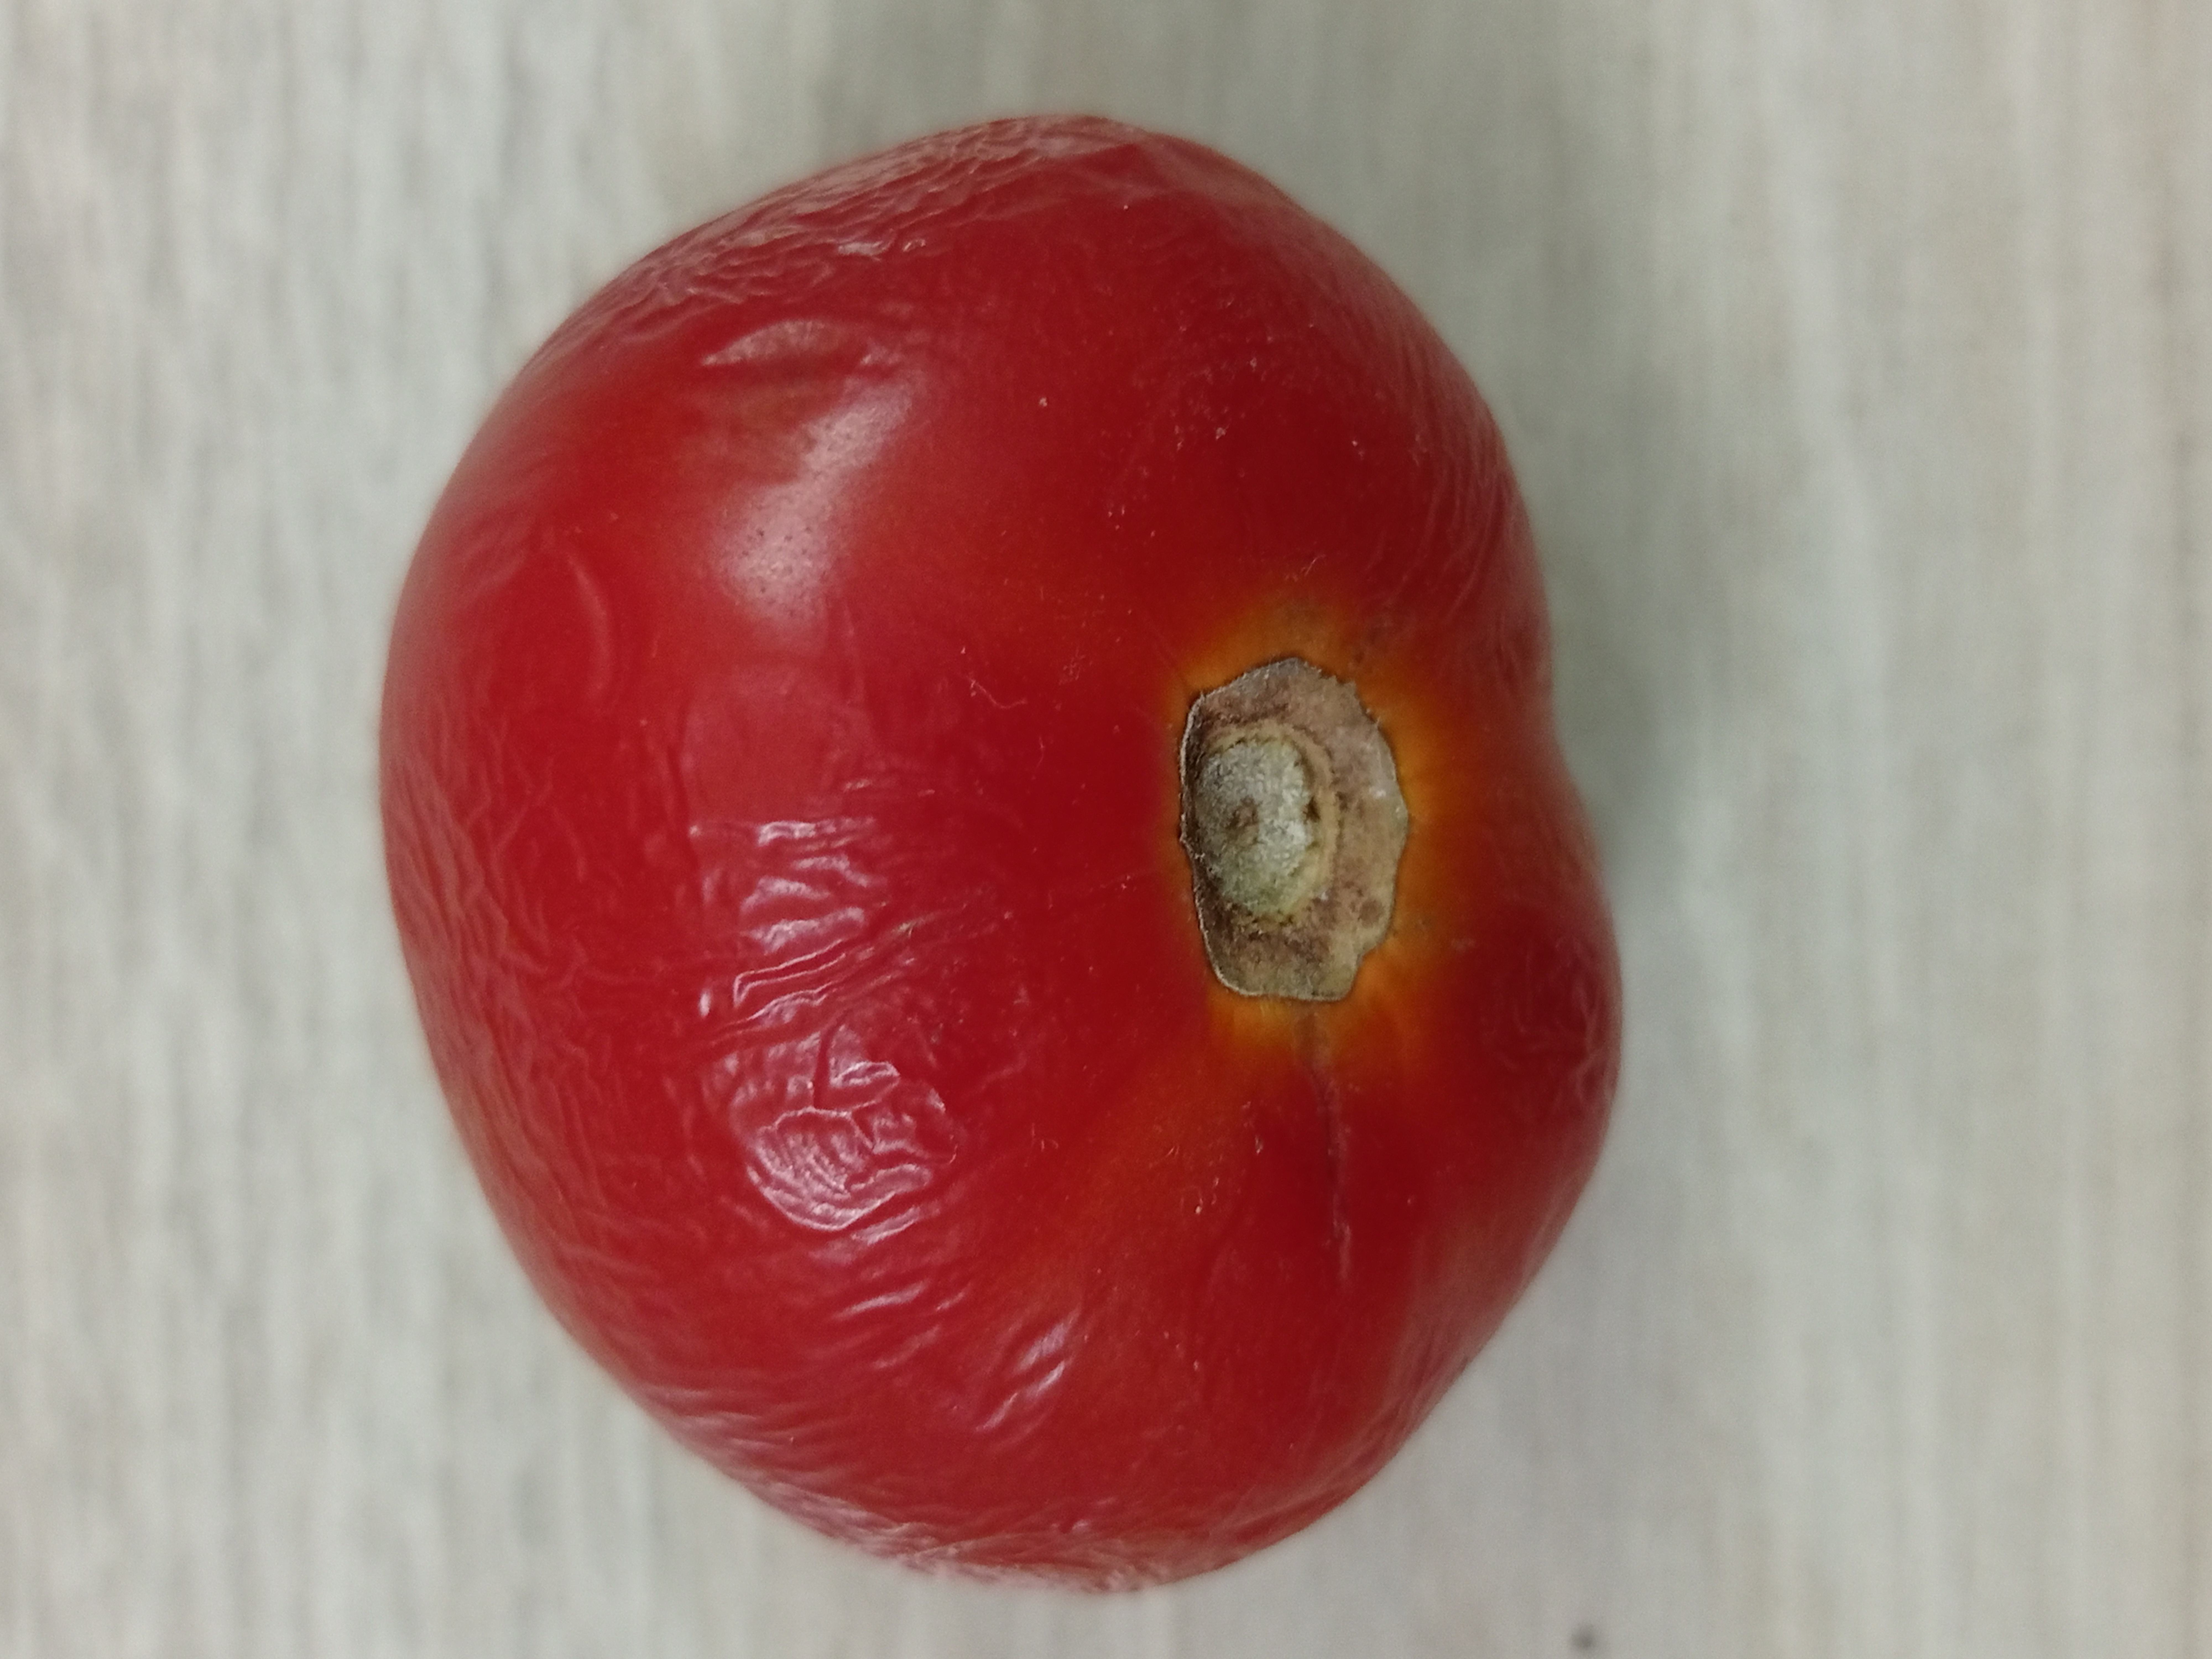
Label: Fresh